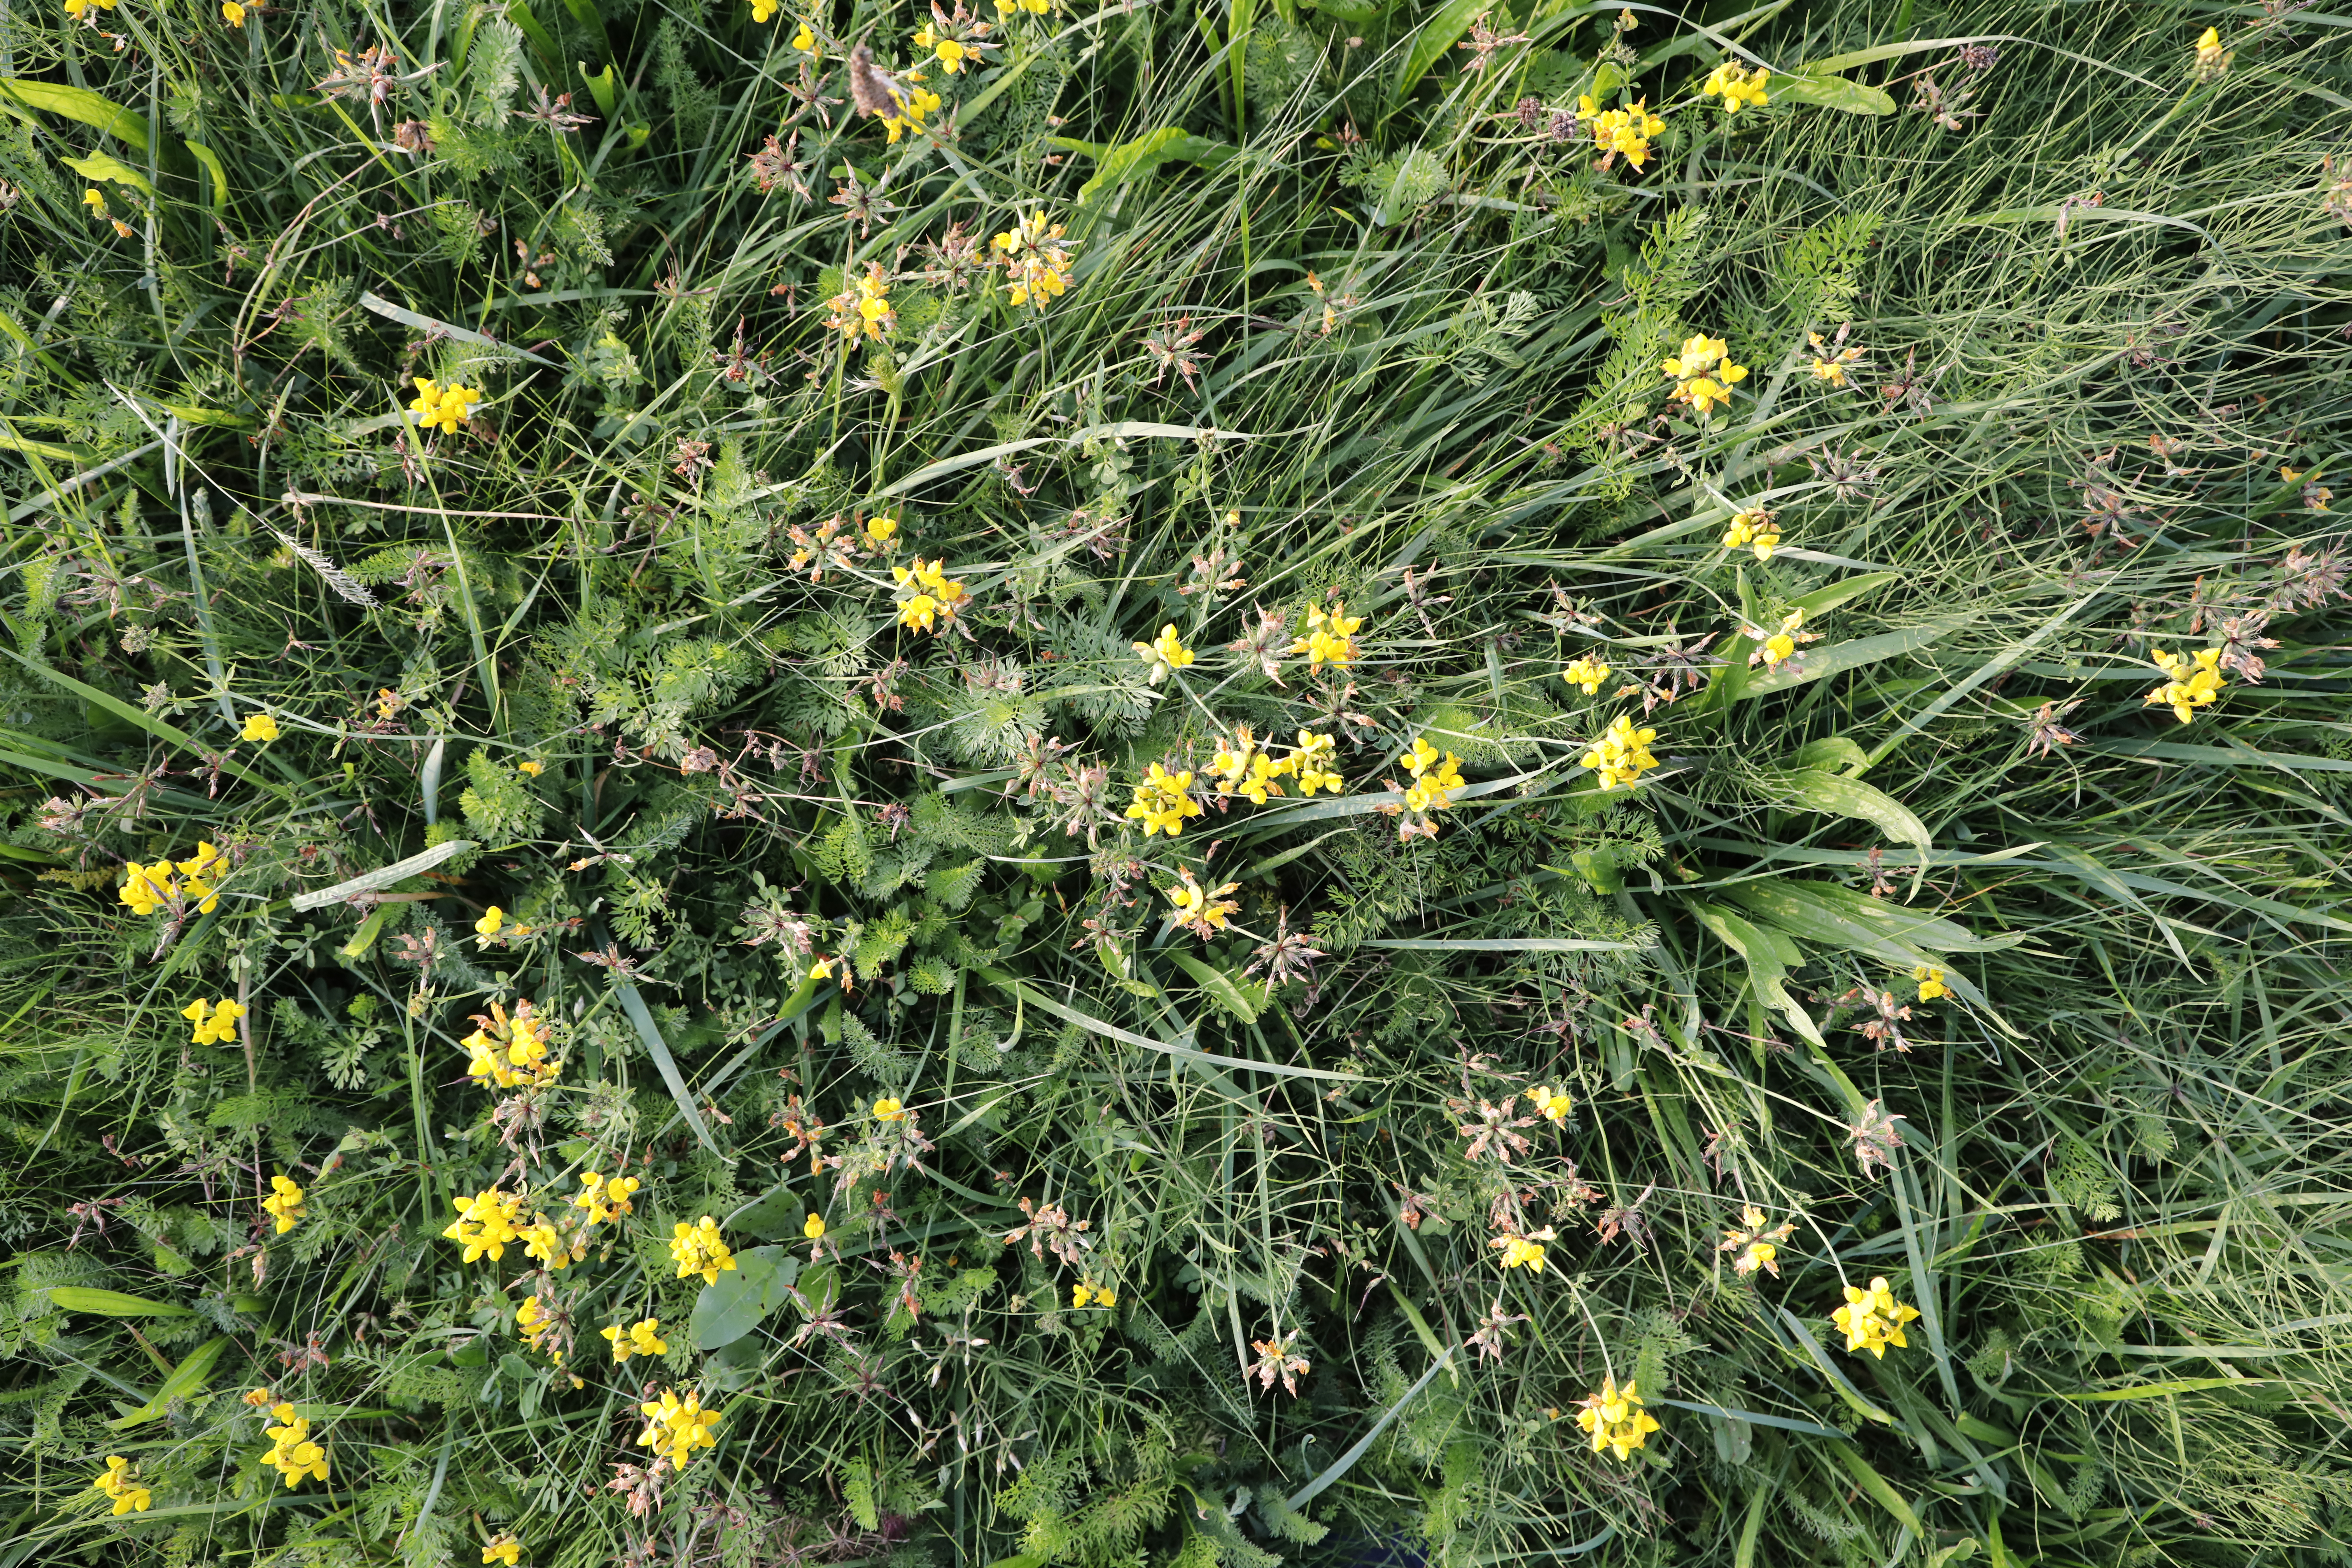
Plant species: Lotus corniculatus